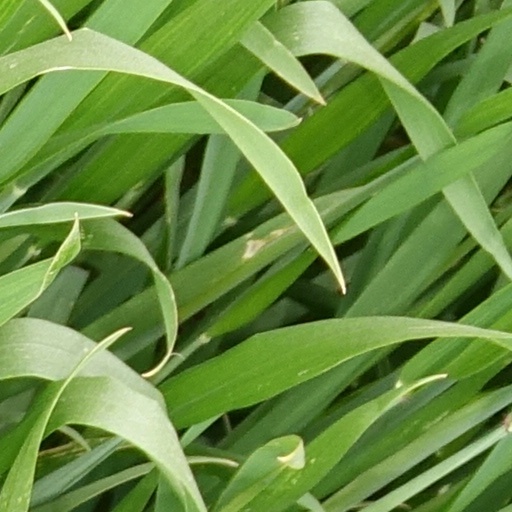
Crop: wheat